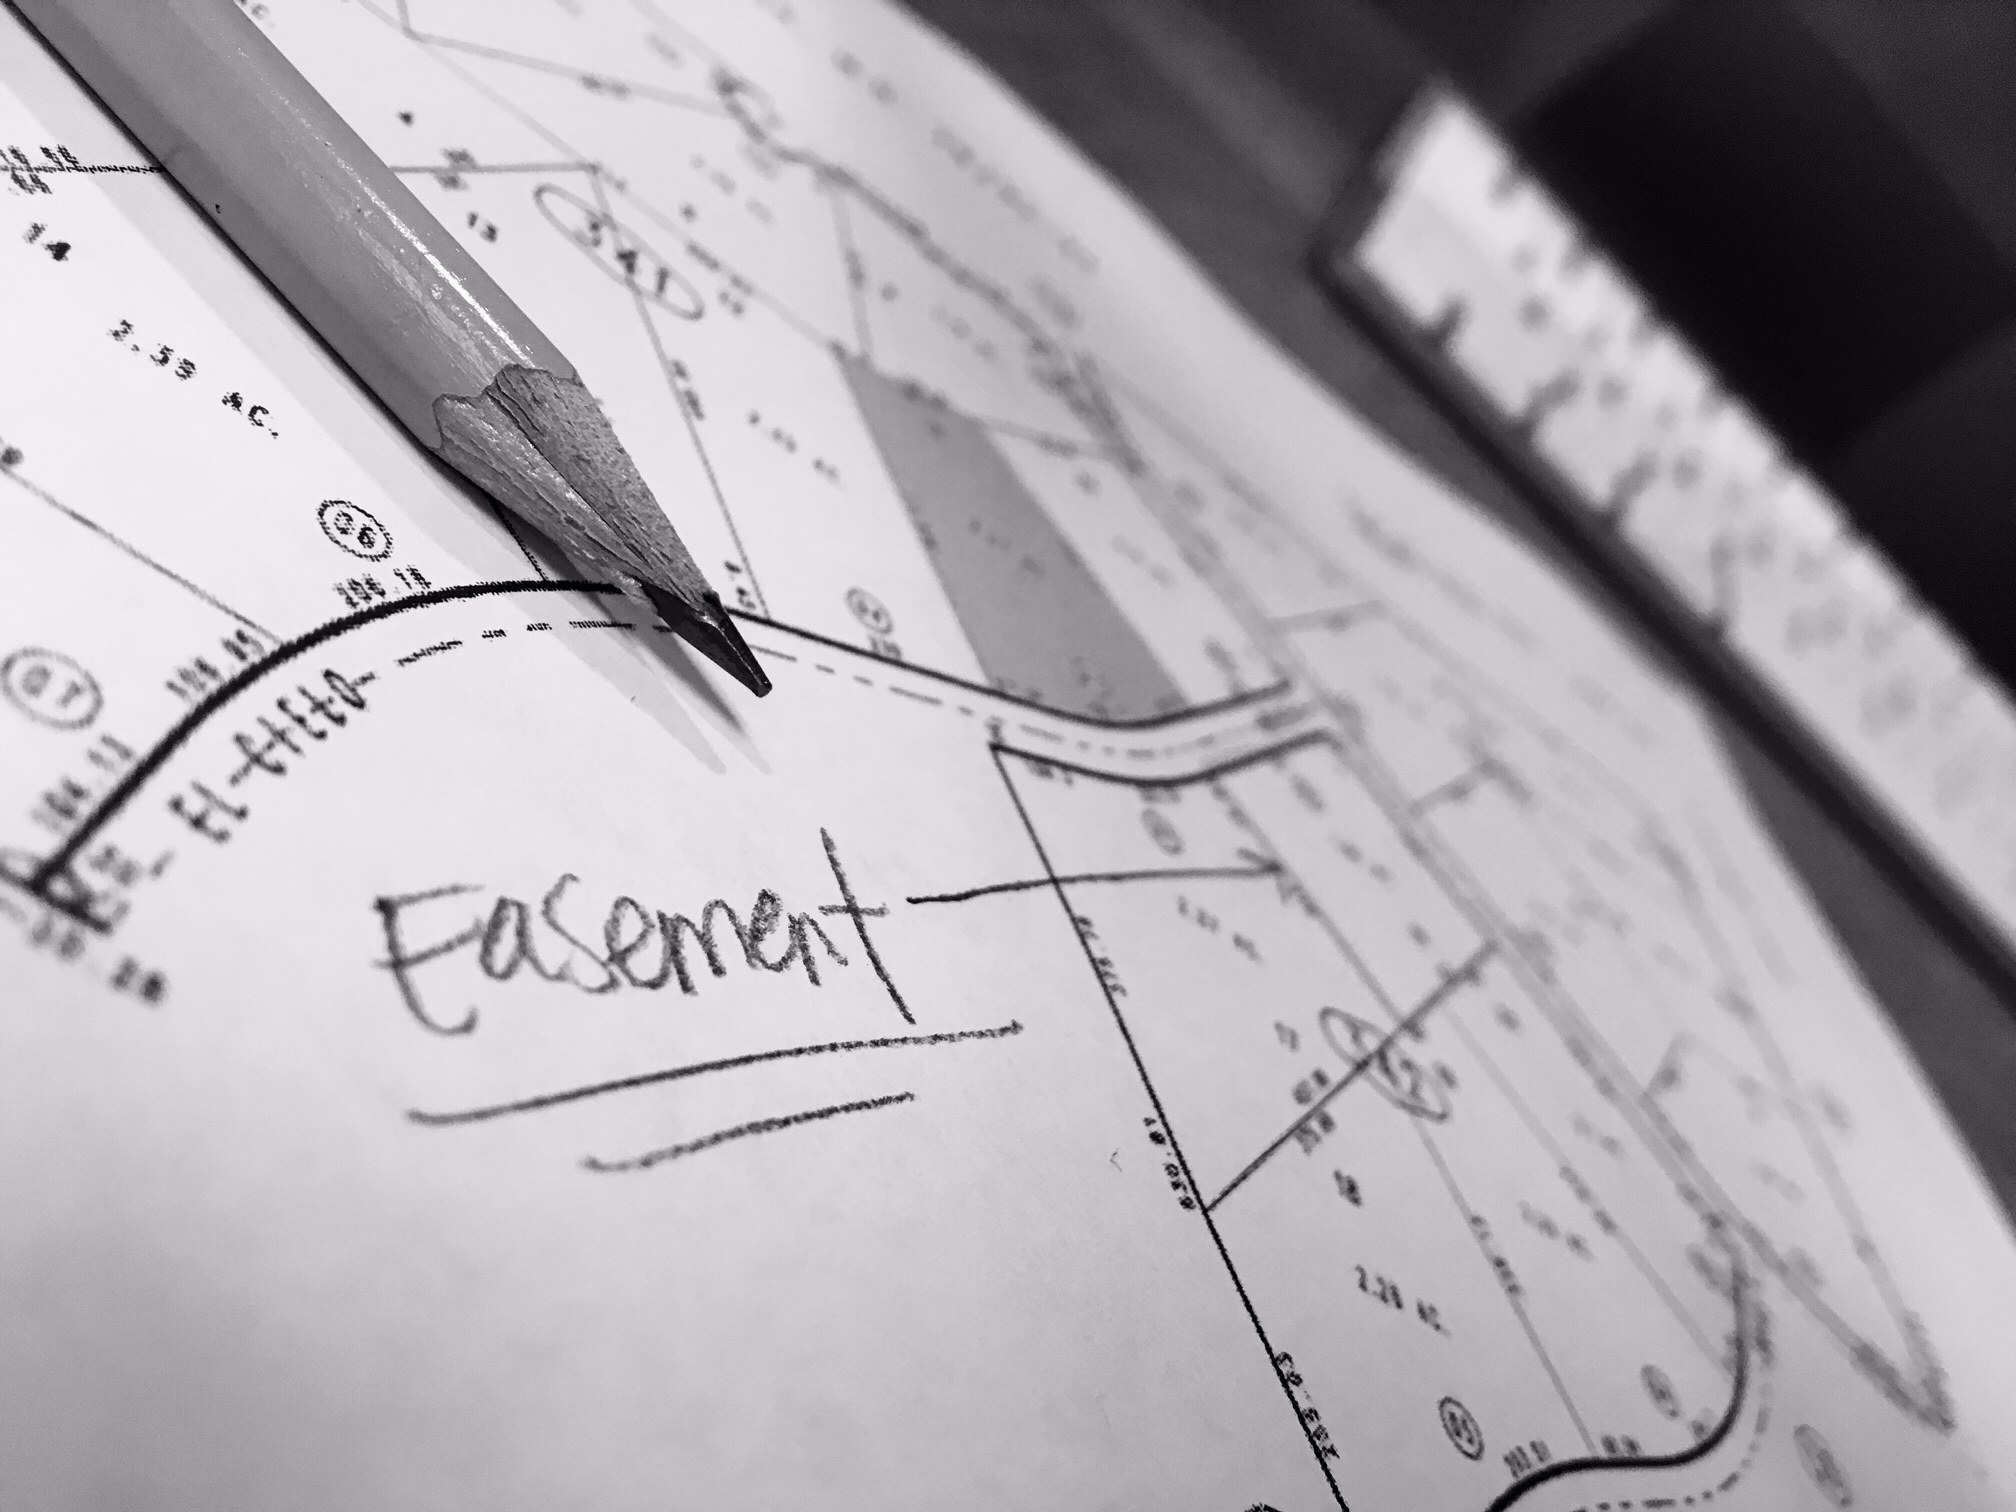
writing, hand, black and white, line, monochrome, close up, brand, font, sketch, drawing, handwriting, calligraphy, document, shape, real estate, dispute, easement, egress, ingress, monochrome photography